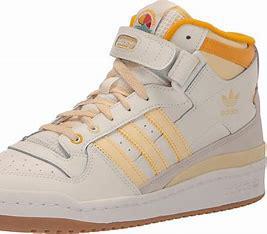
Brand: adidas
Model: NEO Entrap Mid Skate